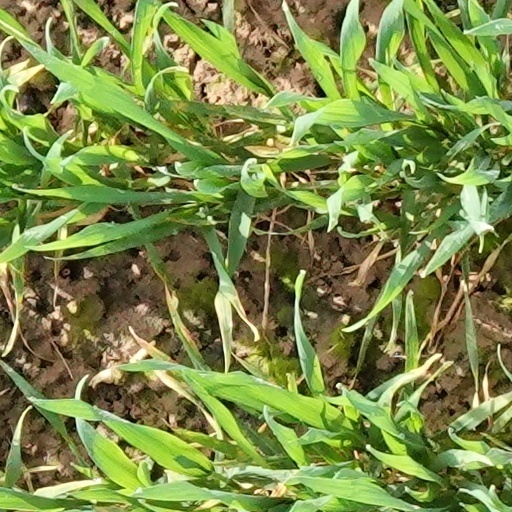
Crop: wheat